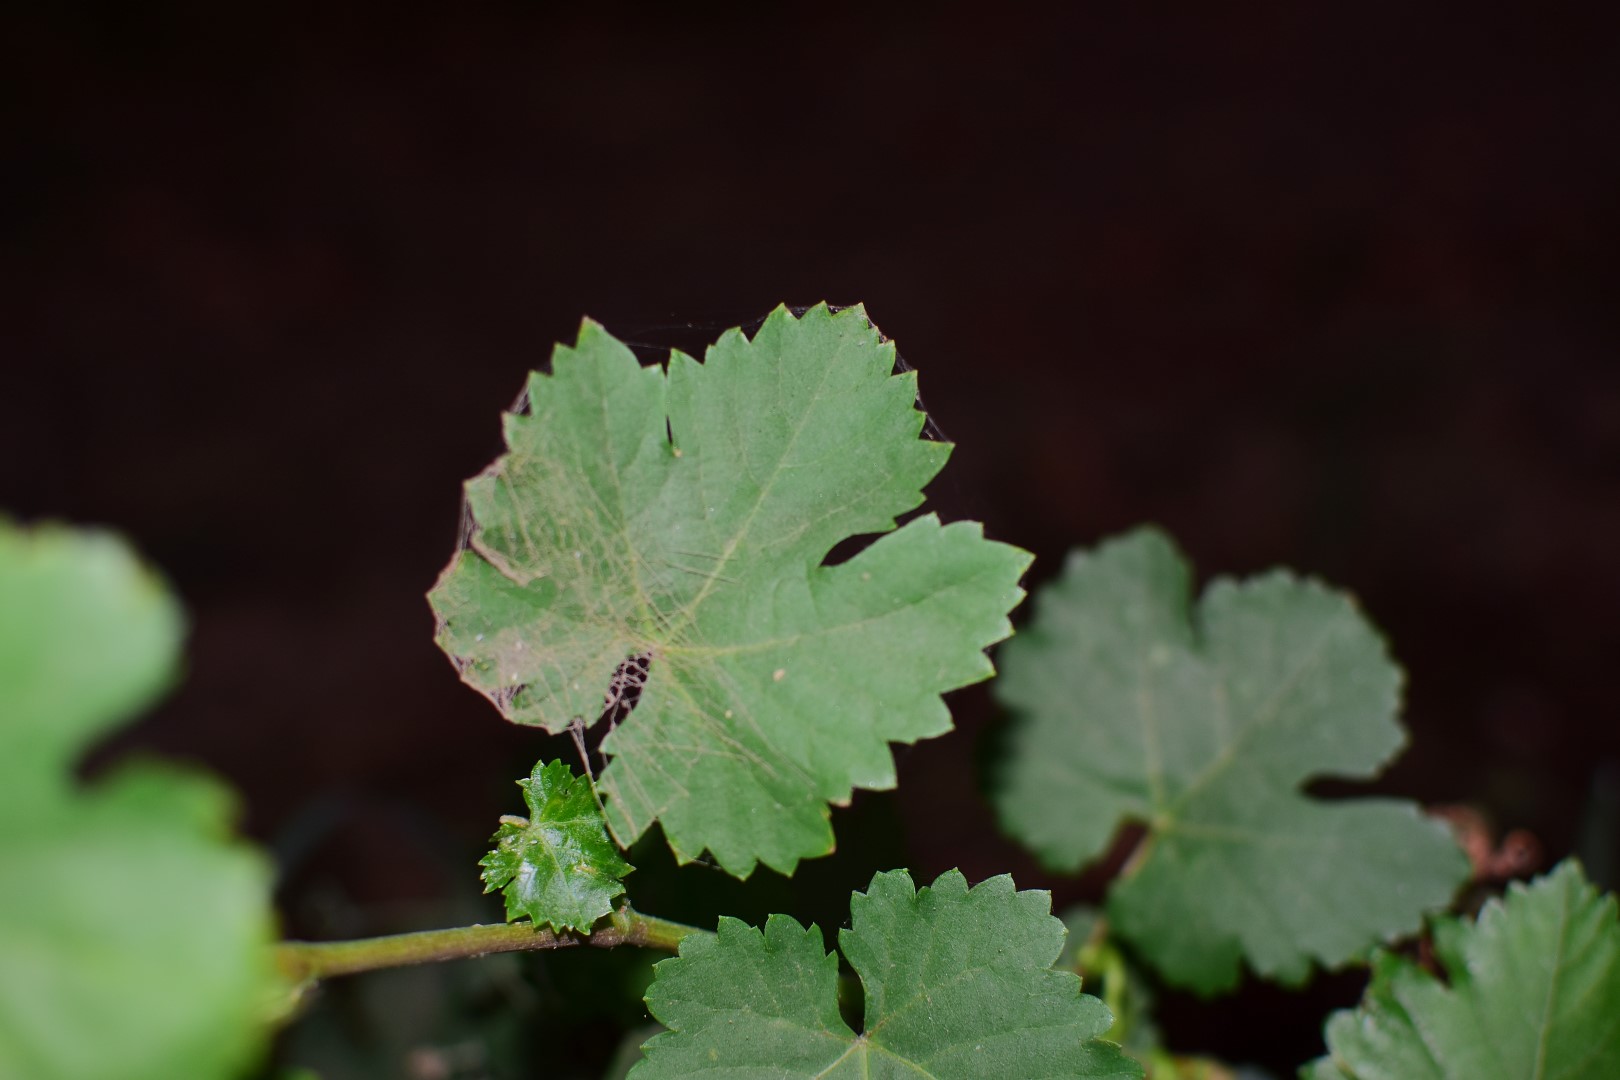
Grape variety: Aswud Balad